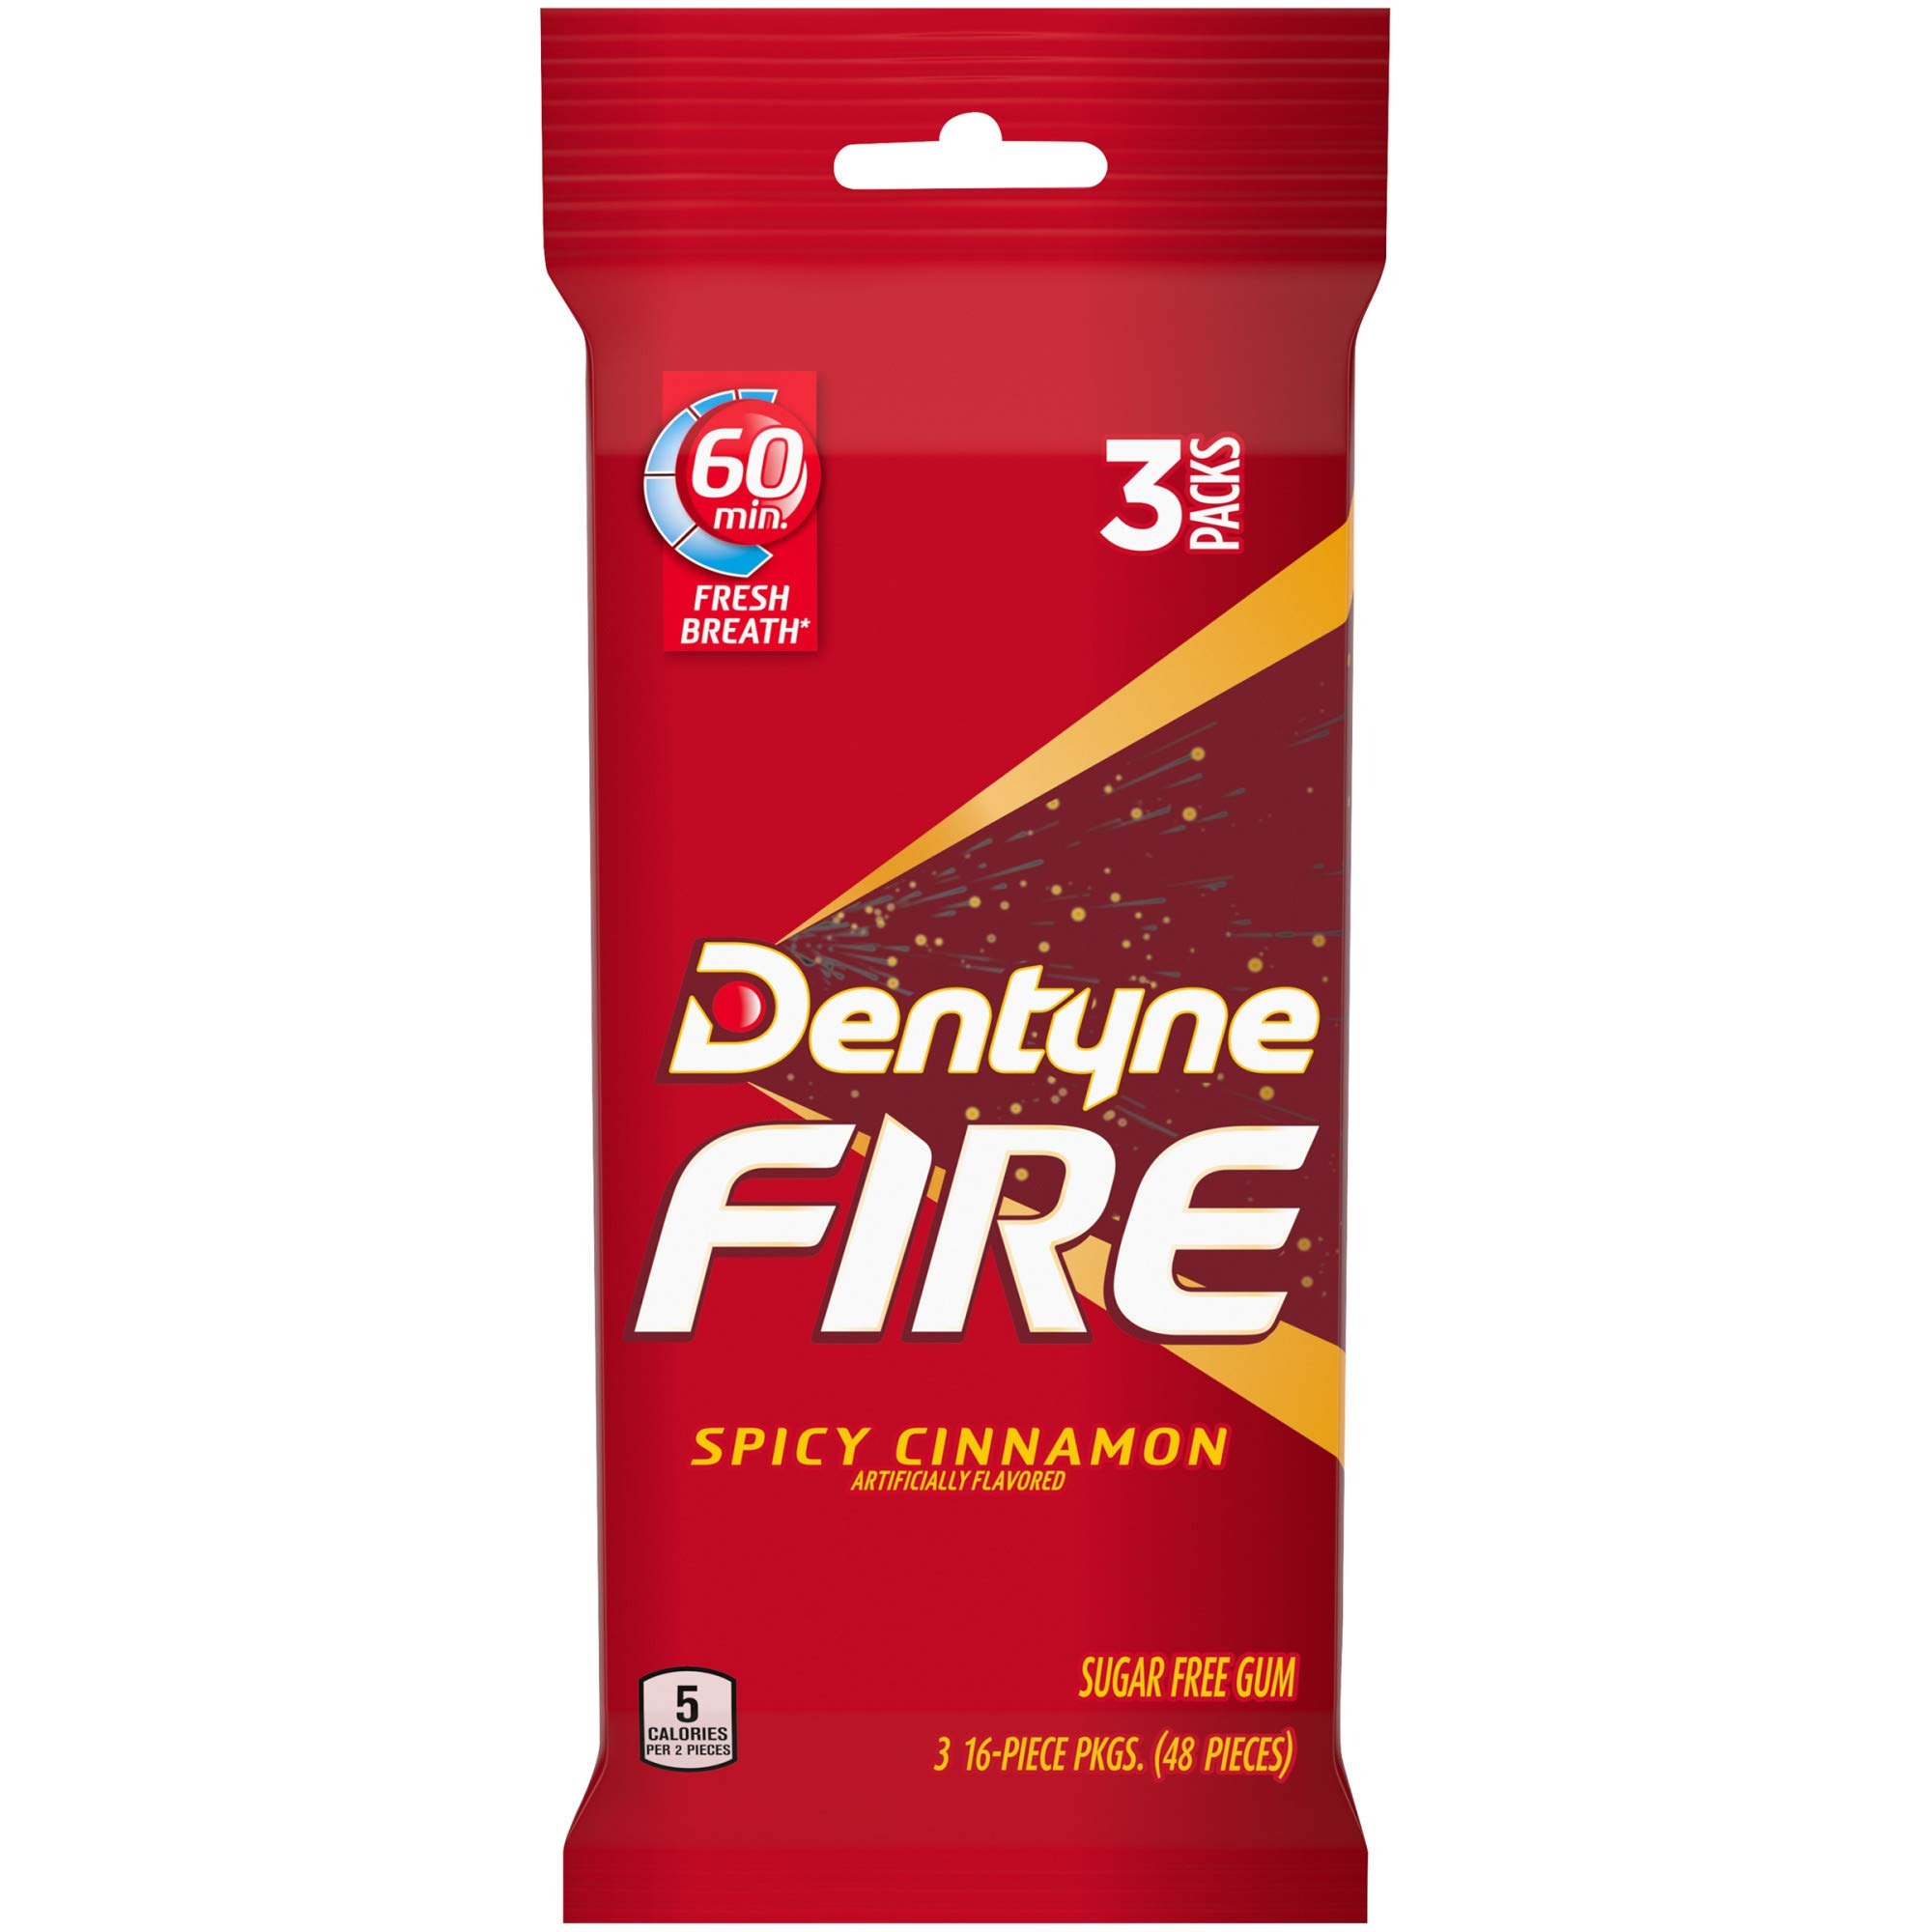
Item Name: Dentyne Fire Spicy Cinnamon Sugar Free Gum, 3 Packs of 16 Pieces (48 Total Pieces)
Bullet Point 1: Three packs with 16 pieces, 48 total pieces of Dentyne Fire Spicy Cinnamon Sugar Free Gum
Bullet Point 2: Spicy cinnamon provides a bold burst of flavor
Bullet Point 3: Keep this pack of gum in your car or desk for fresh breath at all times
Bullet Point 4: Sugarless gum with 35% fewer calories than sugared gum
Bullet Point 5: Freshens your breath for up to 60 minutes, including 20 minutes of chew time
Value: 48.0
Unit: Count

Price: 9.25